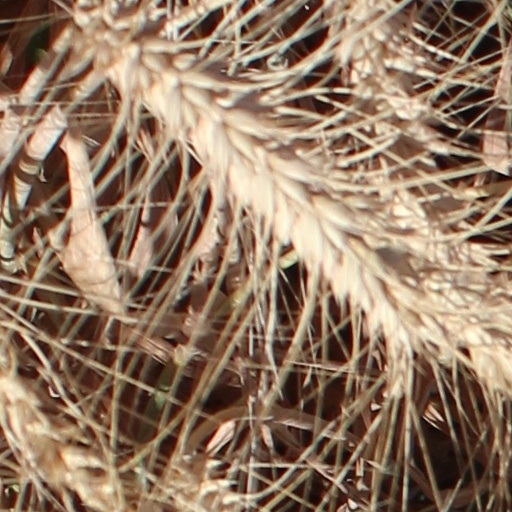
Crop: wheat